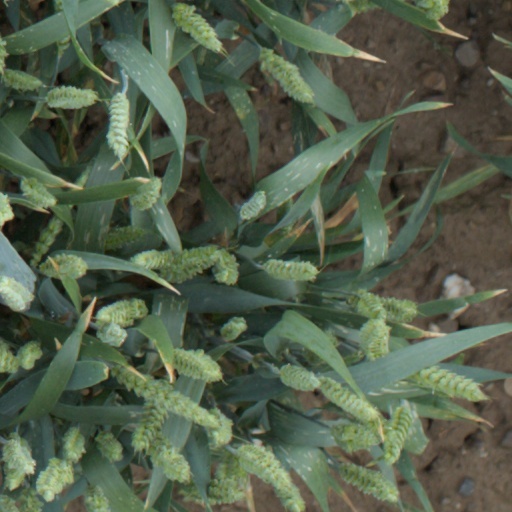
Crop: wheat